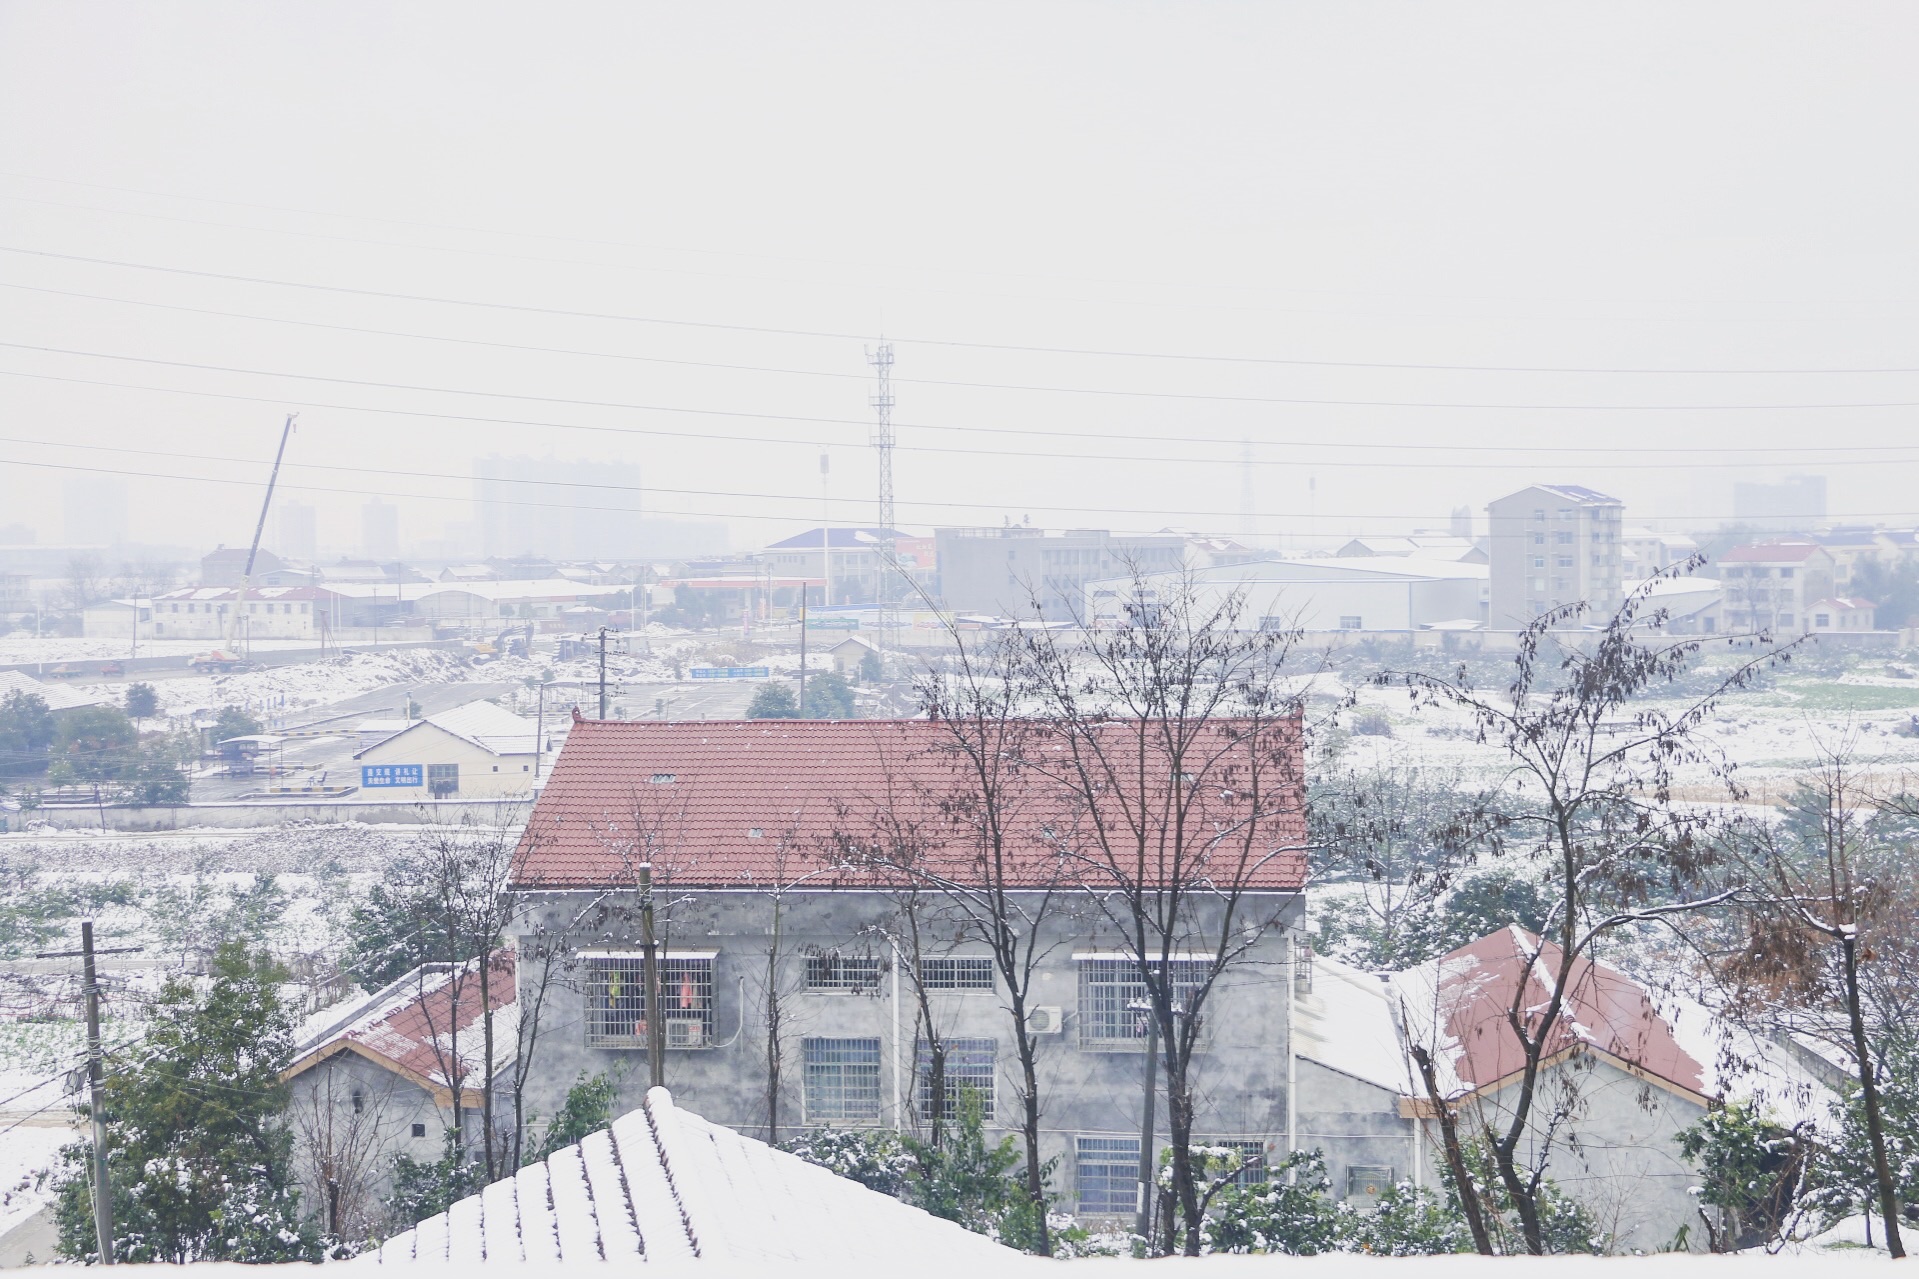
snow, winter, structure, skyline, cityscape, downtown, weather, haze, season, stadium, blizzard, residential area, atmospheric phenomenon, sport venue, winter storm